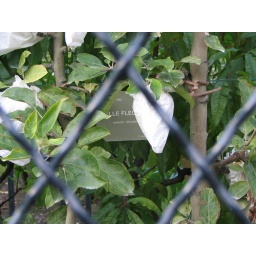
Luxembourg Gardens, Paris - growing fruit wrapped in little paper bags